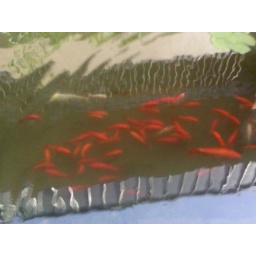
Fishes in a office river